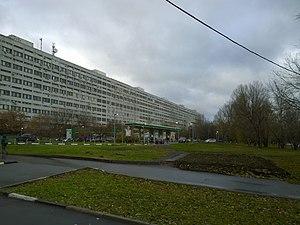
L'Institut de recherche spatiale de l'Académie des sciences de Russie ou IKI RAN est la principale institution de l'Académie des sciences de Russie consacrée aux applications scientifiques de l'exploration spatiale. L'institut mène des recherches dans le domaine de l'astrophysique, de la planétologie, de la physique du Soleil, des relations Soleil-Terre, du plasma cosmique et de la géophysique non linéaire. L'IKI participe à des programmes scientifiques de recherche spatiale et teste de nouvelles techniques spatiales en collaboration avec l'Académie des sciences de Russie et l'Agence spatiale russe.